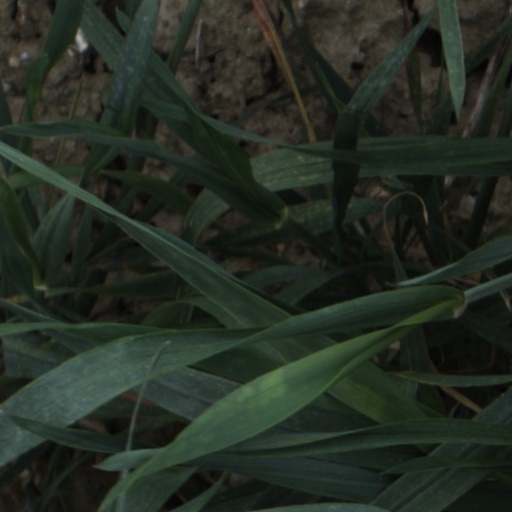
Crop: wheat